The Trip (2002 film)

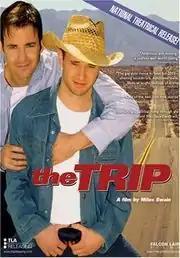
Promotional film poster

The Trip is a 2002 American romantic drama film directed by Miles Swain. It traces the relationship between two men from their initial meeting in 1973 until 1984. A period piece featuring two opposites who fall in love in the middle of the gay rights movement, the film features historical events as a backdrop, from Anita Bryant's attempt to over turn a Florida law providing protection of Gay rights in the 70s, to the AIDS outbreak in the 80s.